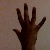
The image shows a hand gesture representing the number 5 in Indian Sign Language.